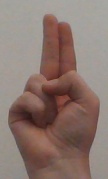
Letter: taa